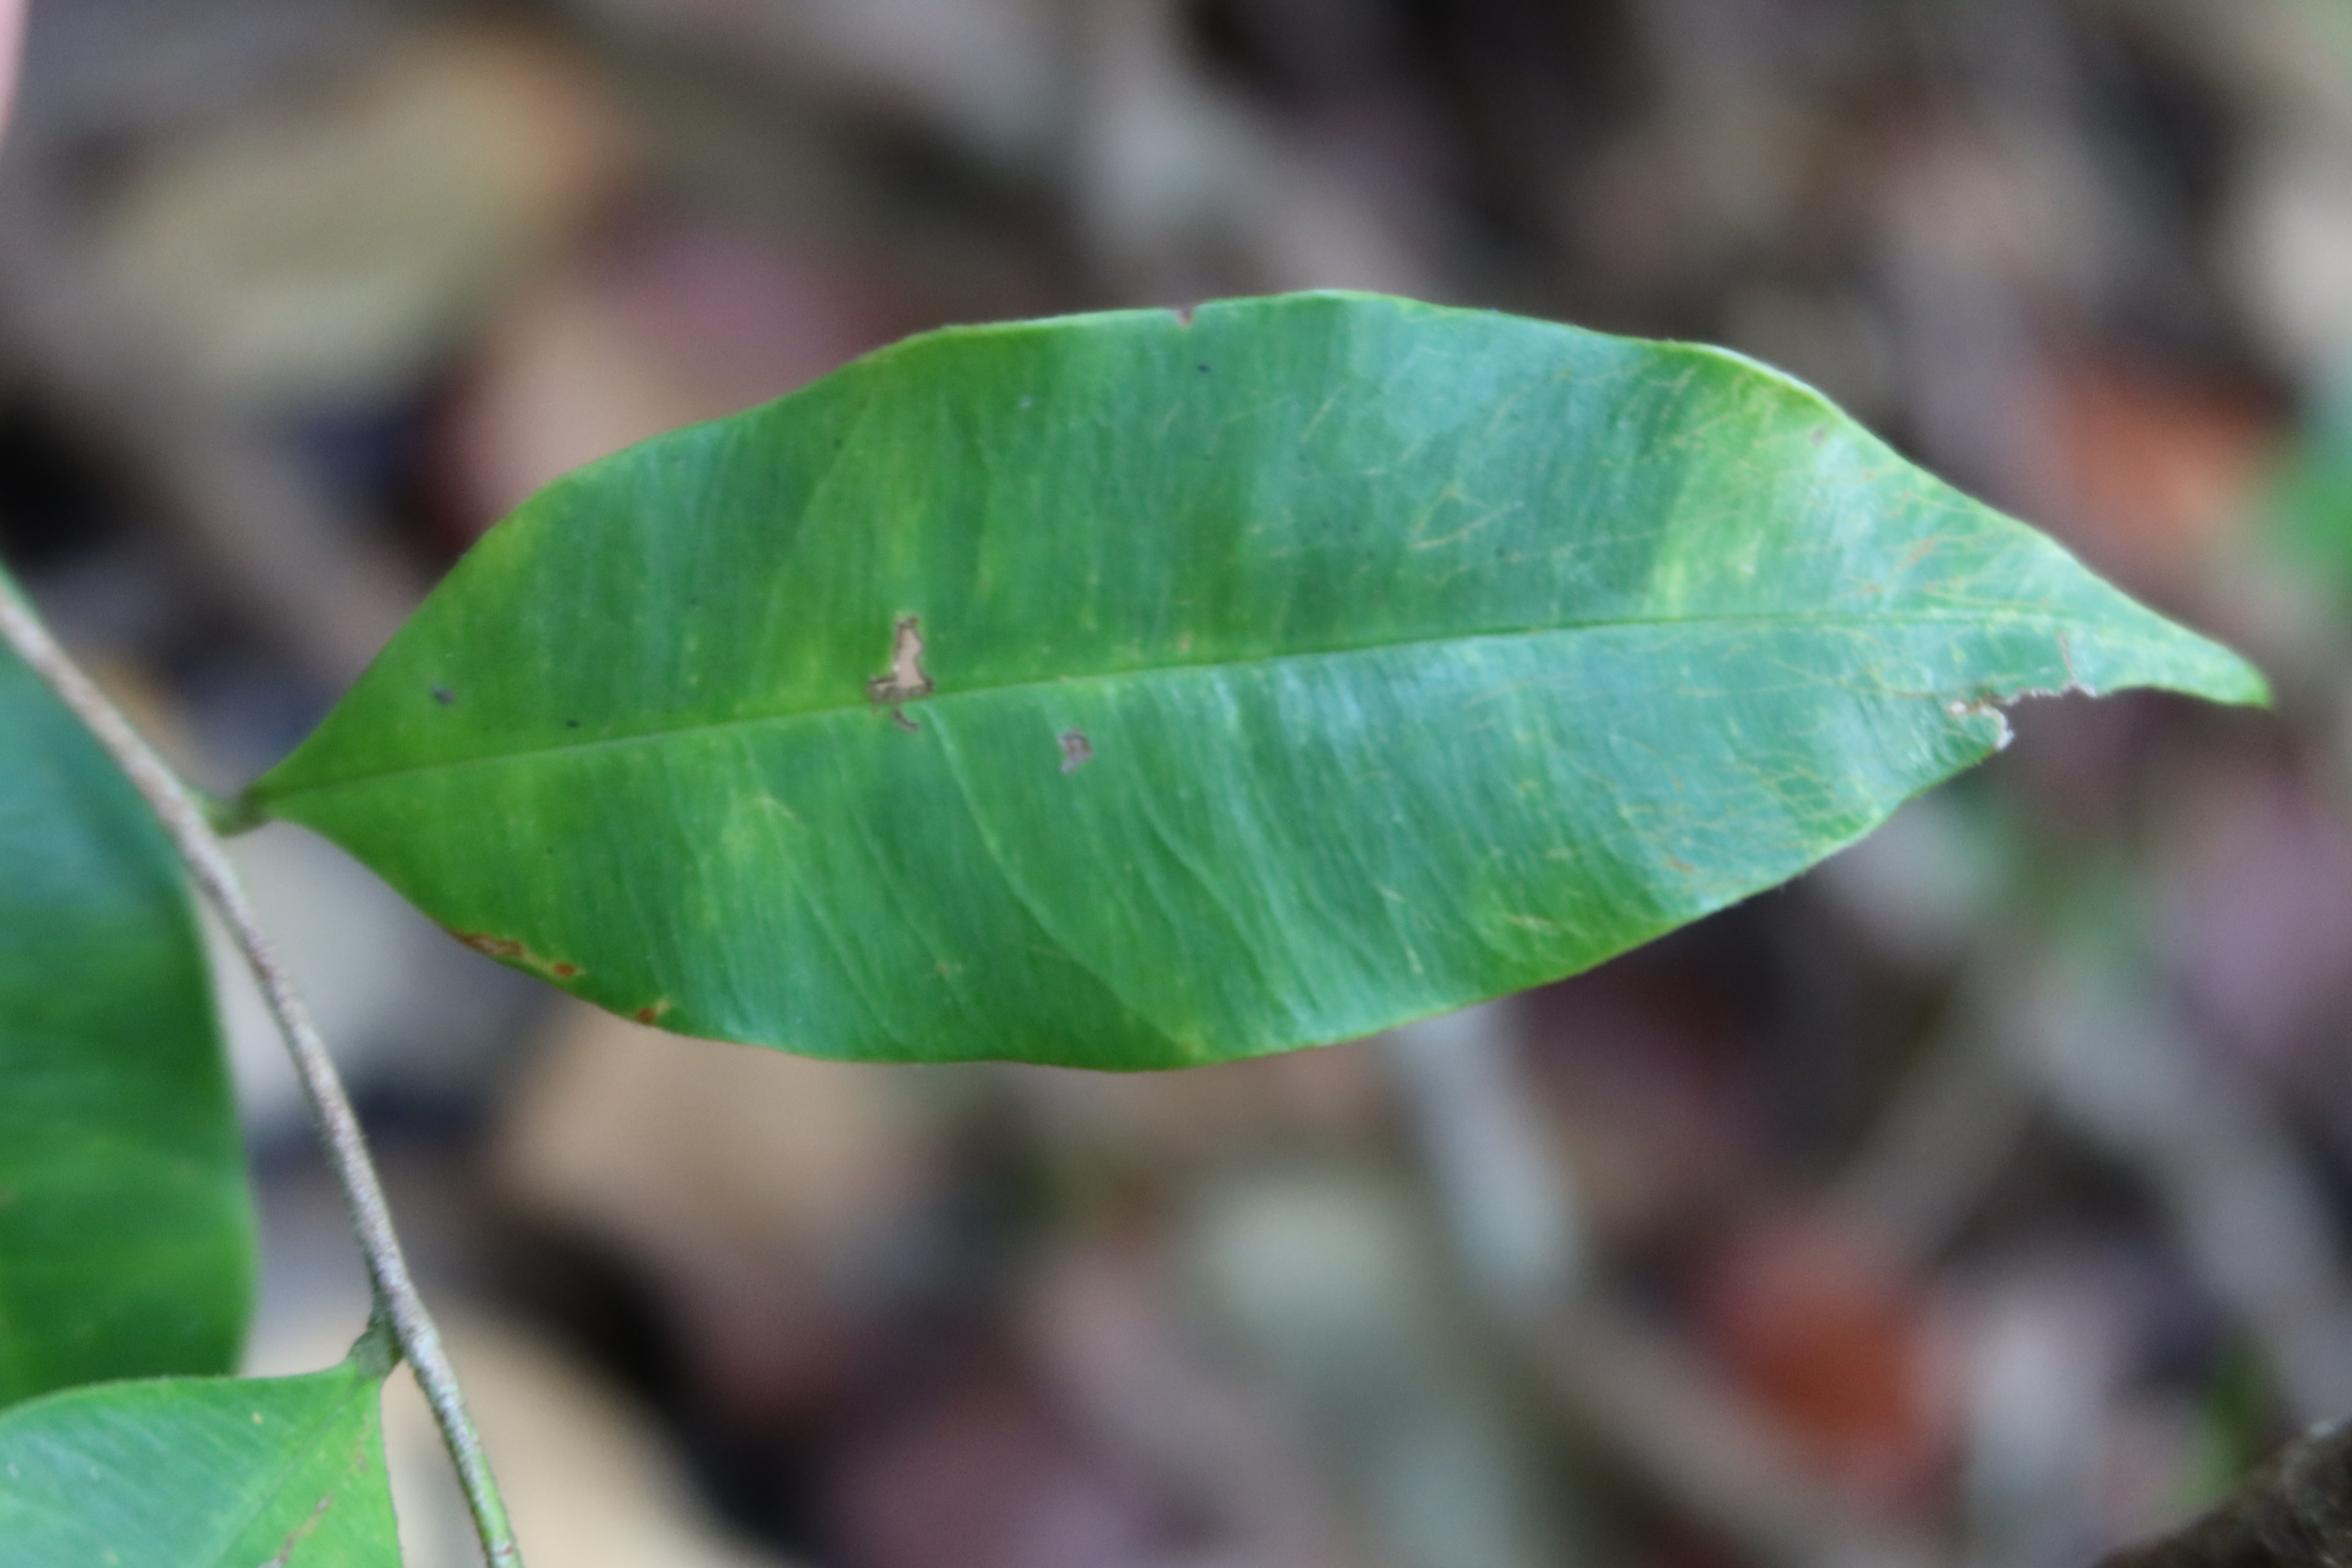
Label: Brown spots